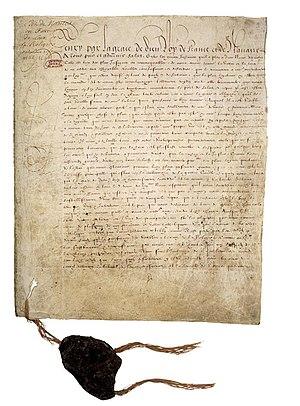
Janvier : édit supprimant des lettres de noblesse et les exemptions de tailles accordées depuis vingt ans.
Le pasteur Jean Bérenger, dit « Colombe » ou « Le Martyr », fut un chef prédicant célèbre du temps de la clandestinité pour la religion réformée, président du synode des églises du désert dans le Dauphiné, père du comte d'Empire Jean Bérenger, personnalité d'influence sous le Premier Empire.